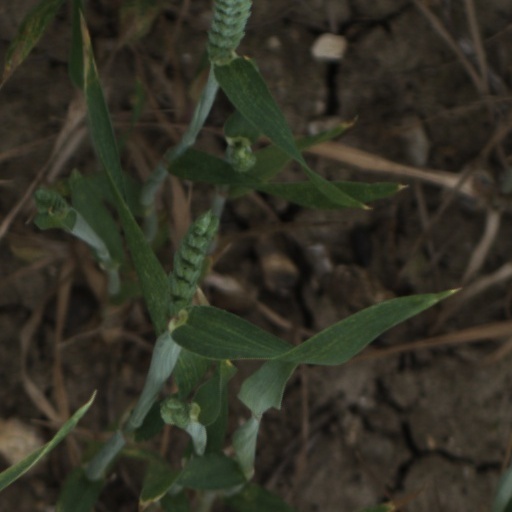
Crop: wheat